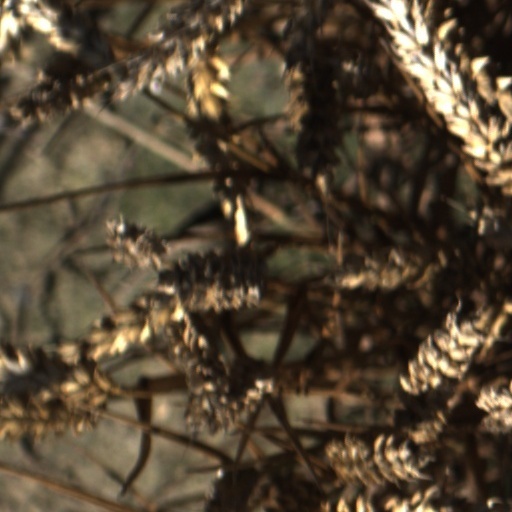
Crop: wheat